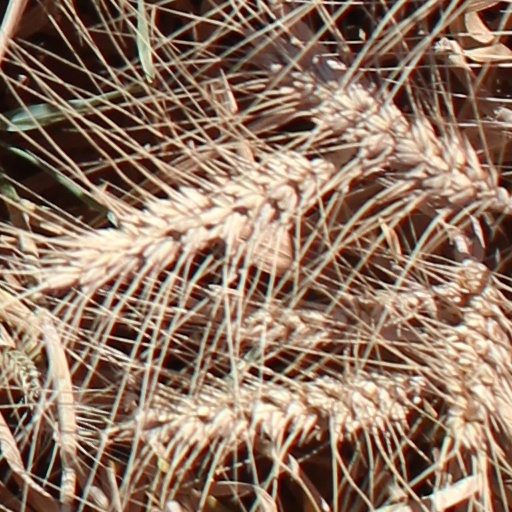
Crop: wheat